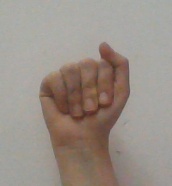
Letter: saad